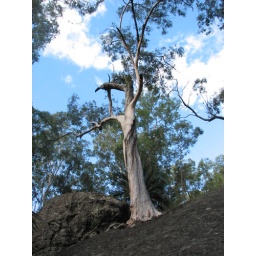
found this tree growing out of a huge rock in Conarvon Gorge.